Thomas Perkins (businessman)

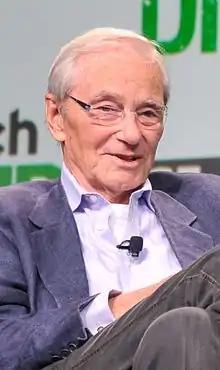
Perkins in 2013

Thomas James Perkins (January 7, 1932 – June 7, 2016) was an American businessman and venture capitalist who was one of the founders of the venture capital firm Kleiner Perkins.